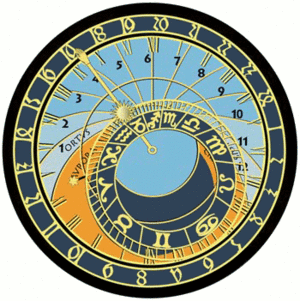
L'horloge astronomique de Prague est une horloge astronomique médiévale qui se trouve à Prague, capitale de la République tchèque, sur la place de la Vieille-Ville. L'horloge est située sur le mur Sud de l'hôtel de ville. Le monument a un fort attrait touristique : dès que sonnent les heures, des centaines de personnes se pressent à ses pieds pour l'observer s'animer et la photographier.